Shoulder angel

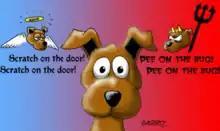
Modern cartoon

In the ancient midrash, Genesis Rabbah, the concept appears in connection with Isaac's deathbed blessing for Jacob (see figure and caption, right.)